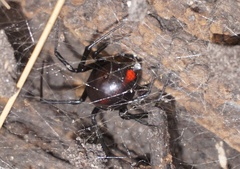
Species: Lactrodectus_hesperus